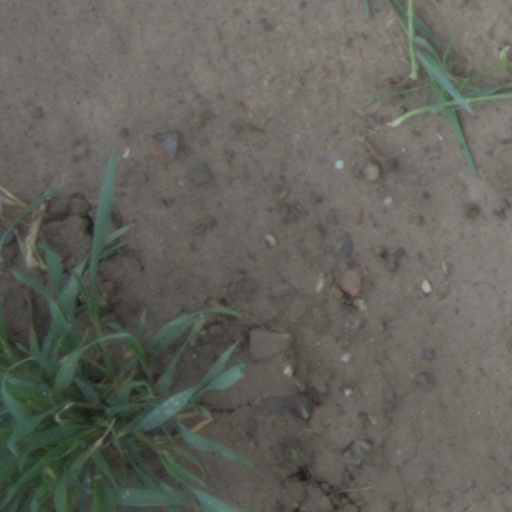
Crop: wheat